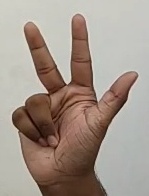
ASL sign: 3